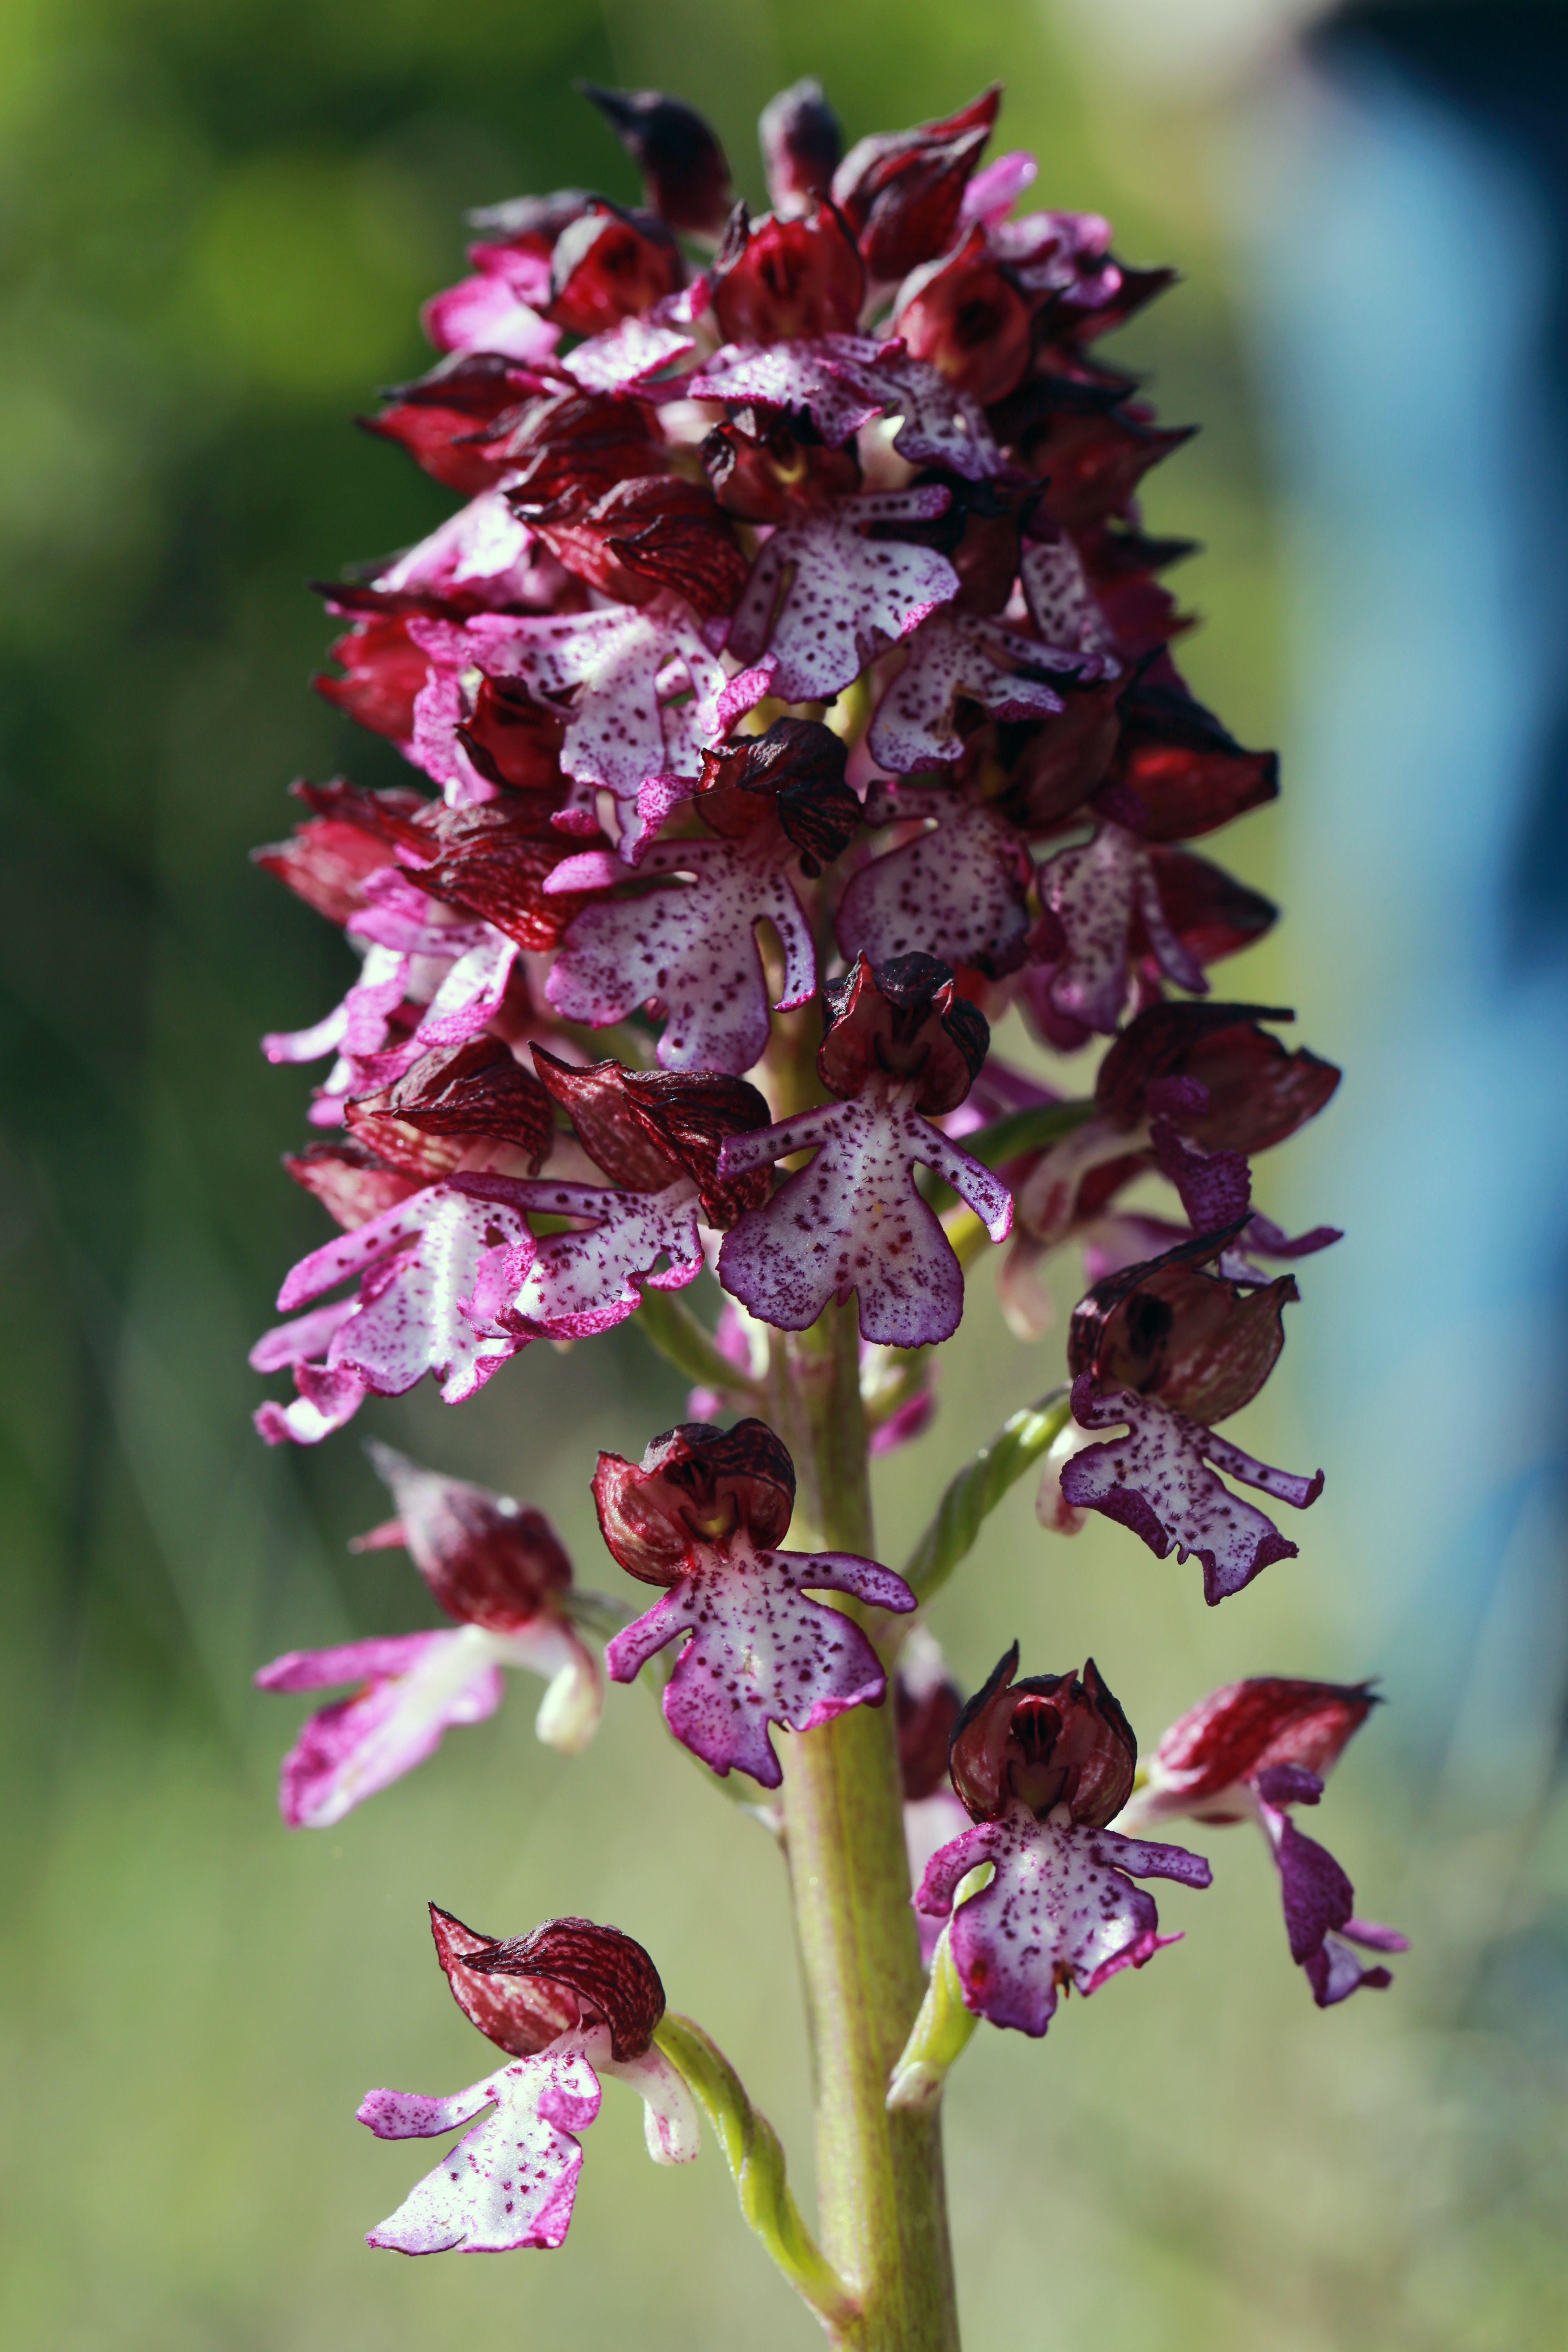
nature, outdoor, blossom, plant, flower, petal, europe, spring, herb, canon, botany, flora, plants, orchid, wildflower, midi, frhling, printemps, isasza, southfrance, sdfrankreich, zuidfrankrijk, mditerrane, languedocroussillon, hrault, montpelliermtropole, plantes, eos5d, vgtaux, exterieur, garrigues, floraison, lente, pourpre, ophrys, orchis, avril, orchidaceae, orchidees, orchispourpre, macro photography, flowering plant, land plant